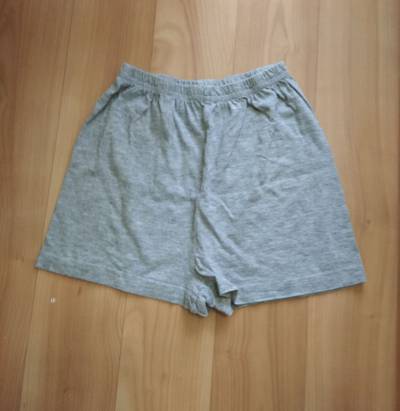
Waste category: clothes